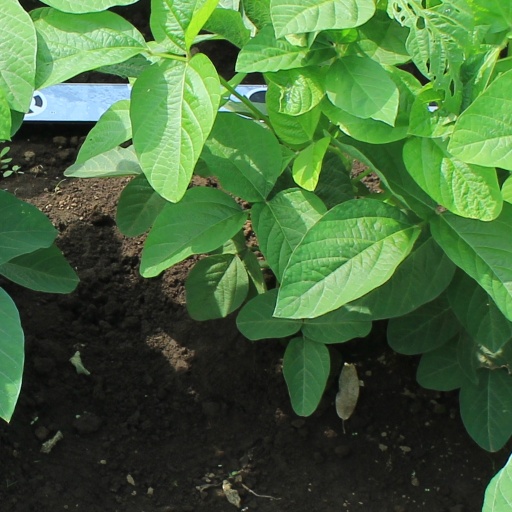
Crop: soybean